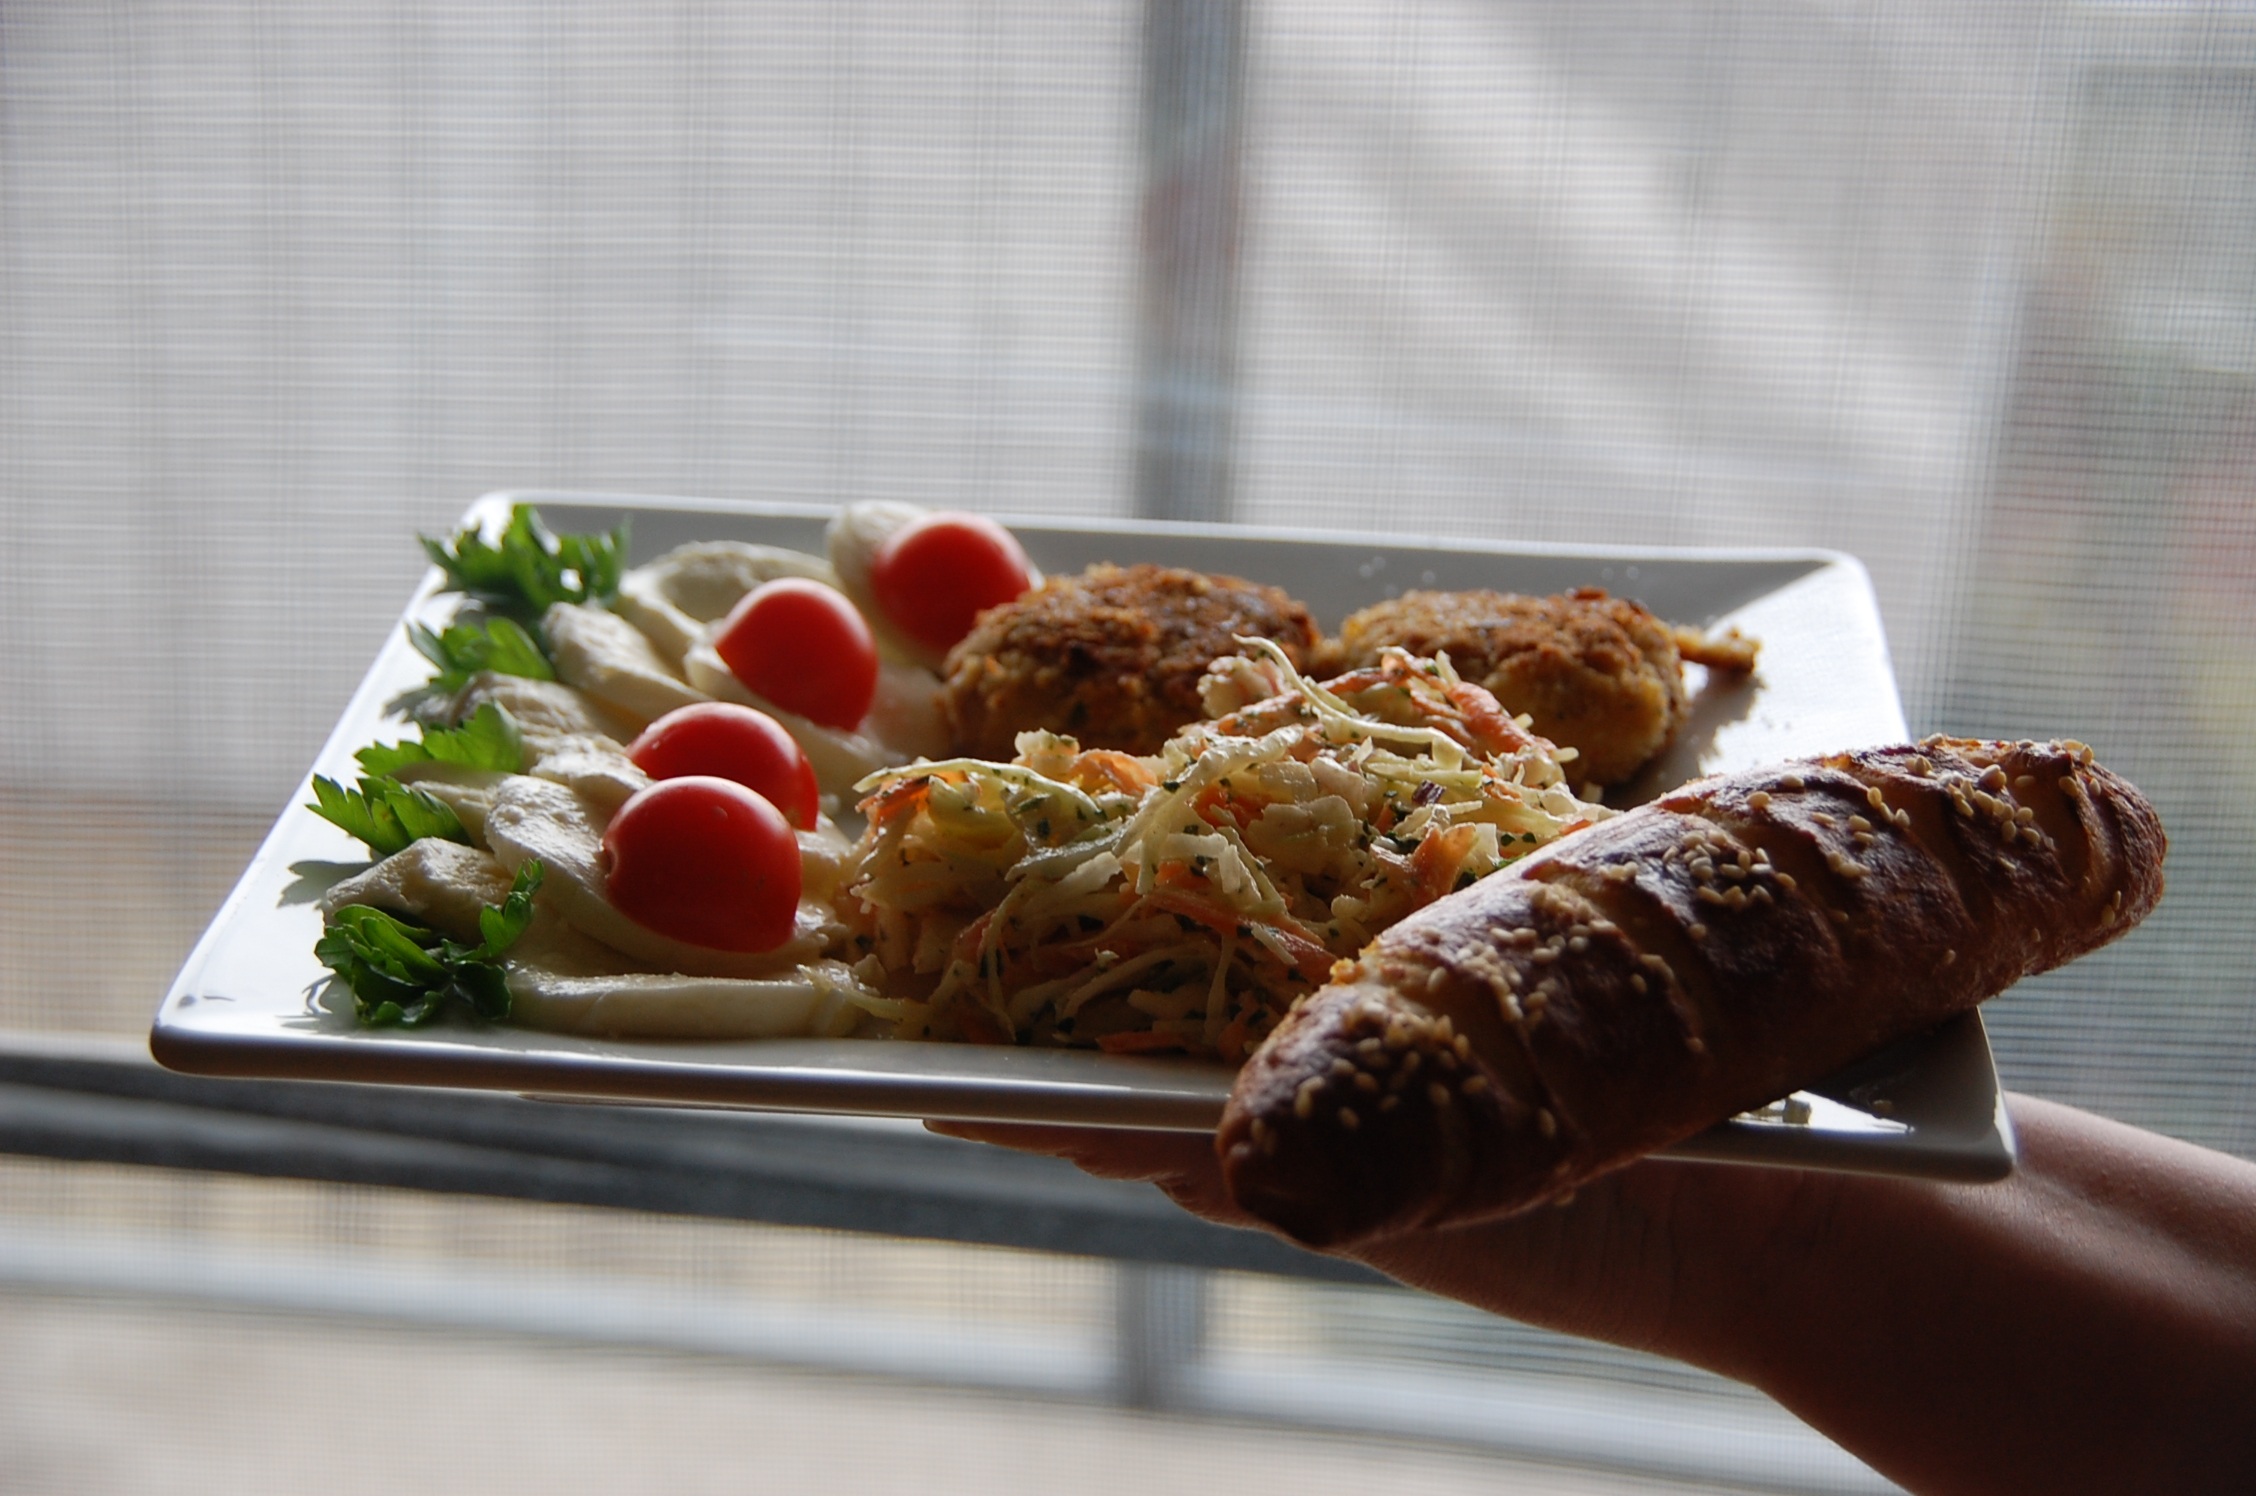
dish, meal, food, produce, fresh, breakfast, healthy, snack, eat, meat, cuisine, feeding, eating, dinner